Selby Abbey

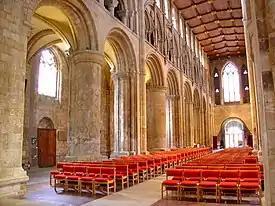
The Nave

The church is one of the relatively few surviving abbey churches of the medieval period and although not a cathedral, it is one of the largest. It was founded by Benedict of Auxerre in 1069 and subsequently built by the de Lacy family.